Micah Richards

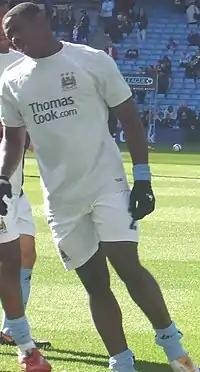
Richards warming up for Manchester City before a match in 2008

Although Richards was born in Birmingham, he grew up in Chapeltown, Leeds. Richards began playing football when he was young and he played for the Leeds United youth system as a striker, but he was released when he was around eight years old. He also represented Leeds Schools FA (Leeds City Boys) at a young age. Richards later moved to playing in either the centre-back or right-back positions.